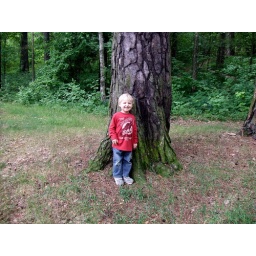
Being from Doha, Jacob isnt used to grass and big trees (Pic by Clifton)